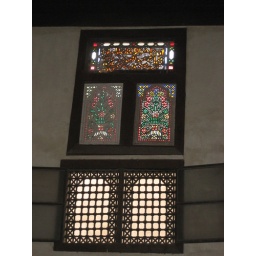
Wealthy homes in the past had stained glass as well as wooden windows